John Horgan (Australian politician)

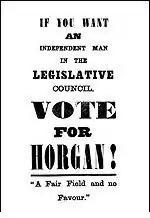
This political advertisement appeared in the "W. A. Bulletin" on 19 May 1888.

In May 1888, Stephen Henry Parker petitioned for bankruptcy, and was therefore obliged to resign his seat in the Legislative Council. Horgan contested the subsequent by-election, on a similar platform as previously. He remained a staunch opponent of the Government, and was especially critical of Governor Broome, who was seen by many of the working class as overbearing and quarrelsome. To the great surprise of the colony's ruling elite, Horgan defeated his conservative opponent Septimus Burt by three votes. Stannage (1979) writes that "Horgan's victory was regarded at the time as a turning point in the history of working men's political activity... The election had a liberating effect on the minds of the workers, analogous to the victory of Robert Lowe in Sydney forty years previously". Despite the significance of his election, Horgan achieved little in the Legislative Council, and held his seat only until the next general election on 22 January 1889, in which he was defeated by Edward Keane. From 1890, he practised in partnership with Frederick Moorhead, and later with M.G. Lavan.